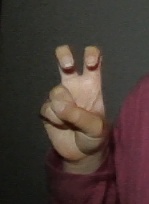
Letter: toot